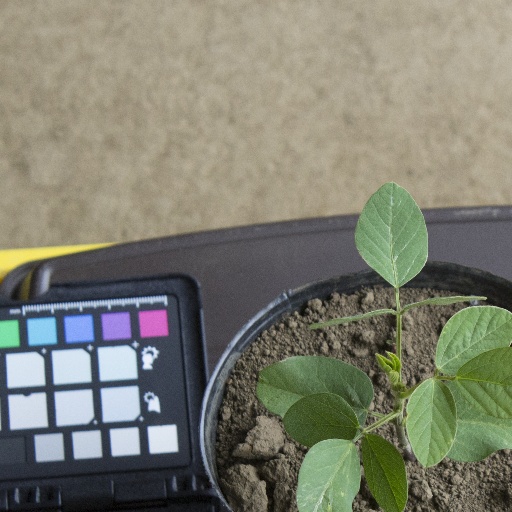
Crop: soybean